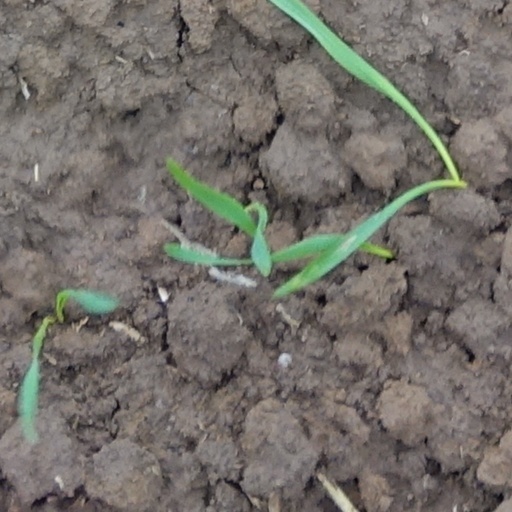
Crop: wheat